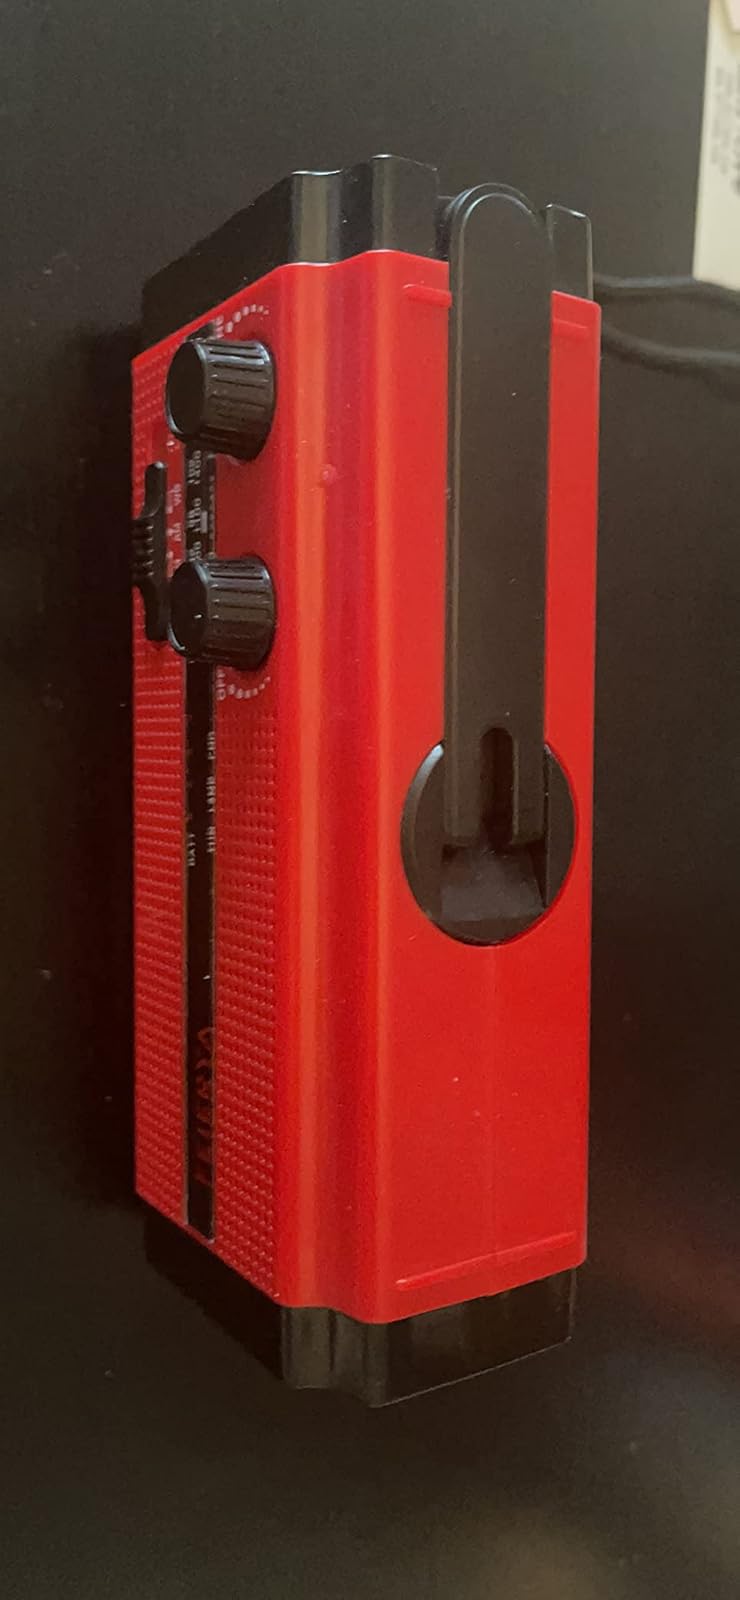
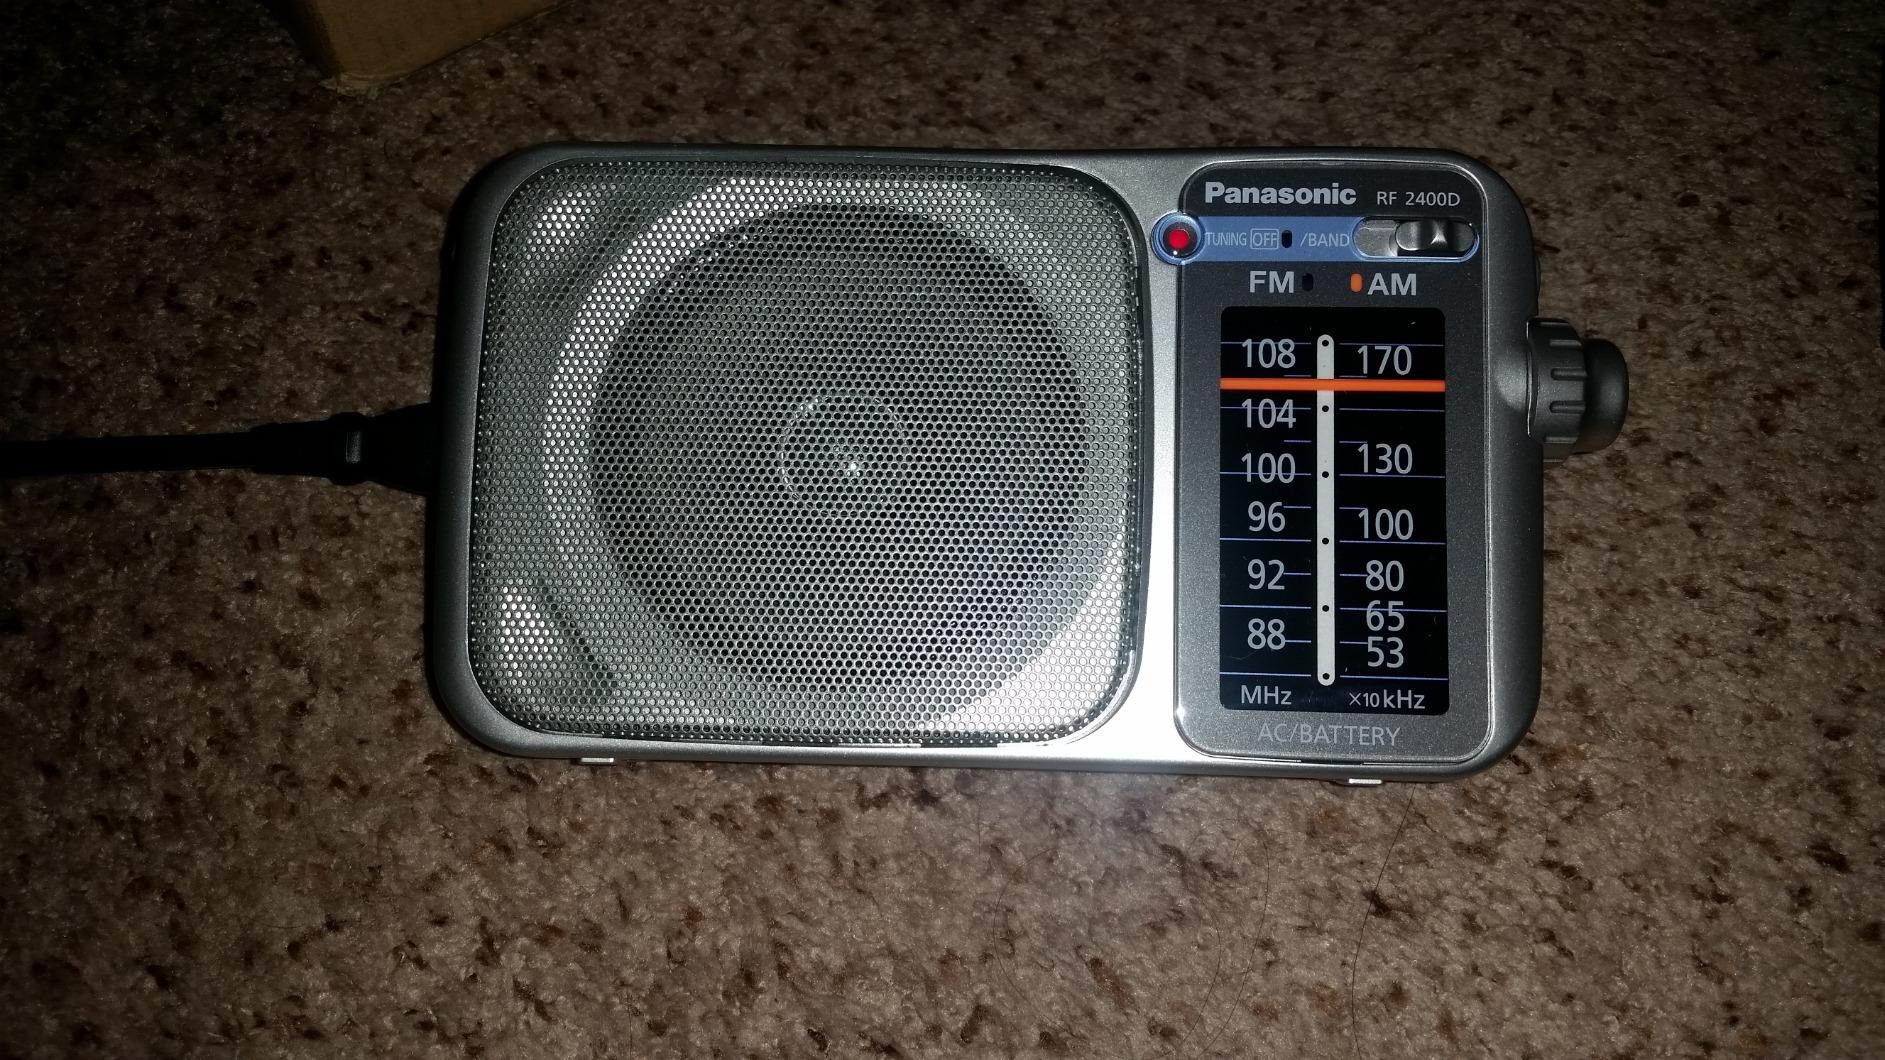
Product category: radio
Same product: no